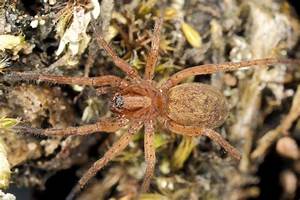
Label: spider